Opisthocoelicaudia

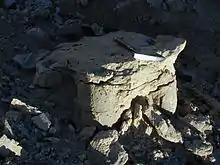
Natural cast of a sauropod hindfoot impression, probably left by "Opisthocoelicaudia"

Footprints from the Nemegt Formation were unknown until 2003, when several examples had been described from the Nemegt locality by Currie and colleagues. Most of these footprints belonged to hadrosaurids (probably "Saurolophus"), while two have been left by a large theropod (probably "Tarbosaurus") and yet another two by the hindfoot of a sauropod. The sauropod tracks were assigned to "Opisthocoelicaudia", which, according to these authors, showed a matching hind foot morphology and was probably the only known sauropod (and, thus, the only potential trackmaker species) from the Nemegt Formation when "Nemegtosaurus" is regarded a synonym. The tracks were left in the soft and wet mud of shallow or freshly dried up points along a river and subsequently filled up with sand. Today only the sand infill remains, with the encasing mudstone having been eroded away. The best-preserved footprint measures across, so it was probably created by an individual larger than the type specimen. Although the surface of the underside is hard to obtain, the vertical surfaces are very well preserved, making this track one of the best preserved sauropod tracks known. Four digital impressions can be distinguished, with two or three showing claw impressions. The toes were almost perpendicular. Even a skin impression has been preserved above the impression of the first toe, which shows the non-overlapping scales, each with an average diameter of . The foot of the track creator was probably a little longer than wide. The second track is much shallower than the first, but shows well-preserved digit impressions with a high degree of detail, including at least two deep claw impressions that are rotated outwards, and a well-preserved impression of a fleshy toe pad behind the middle claw.